Sancho III of Pamplona

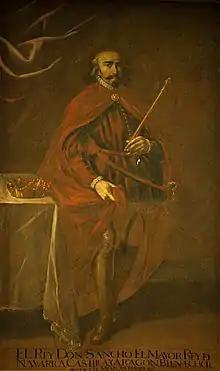
Sancho, as depicted by Juan Rizi in the 17th century

Taking residence in Nájera instead of the traditional capital of Pamplona, as his realm grew larger, he considered himself a European monarch, establishing relations on the other side of the Pyrenees.